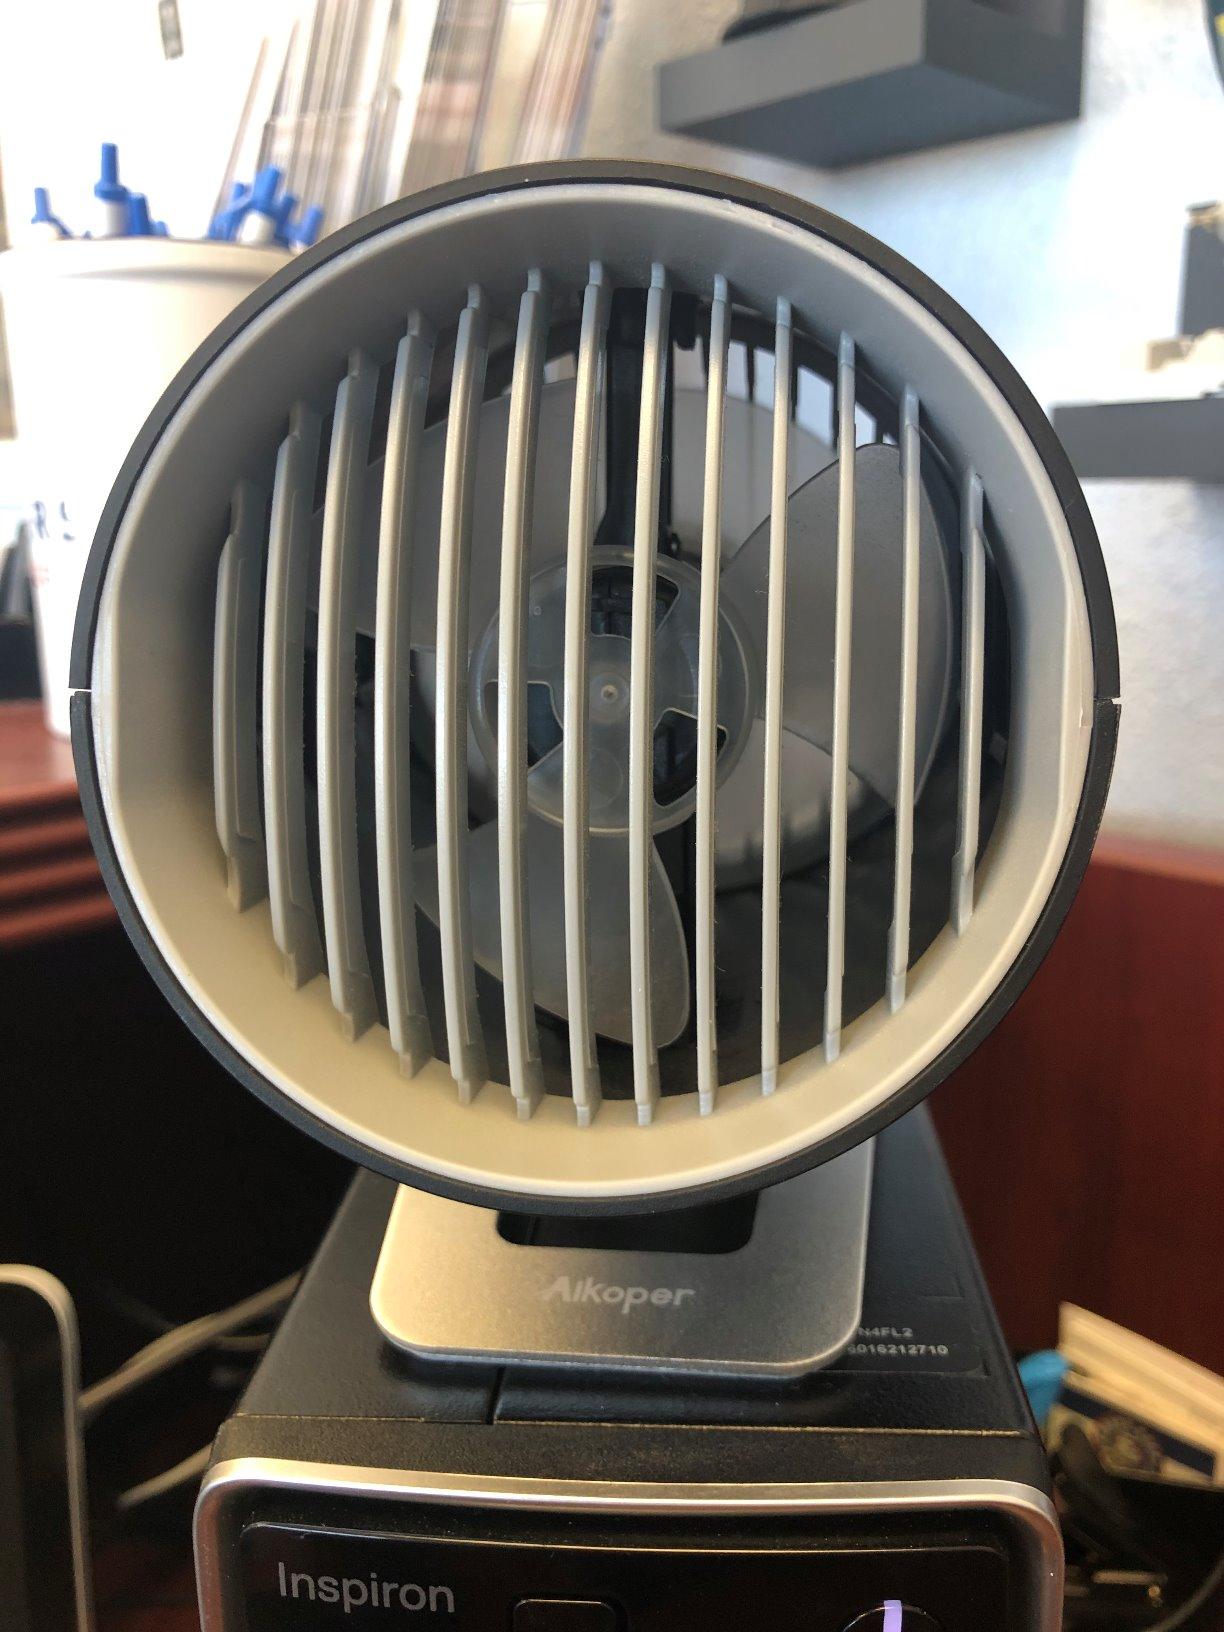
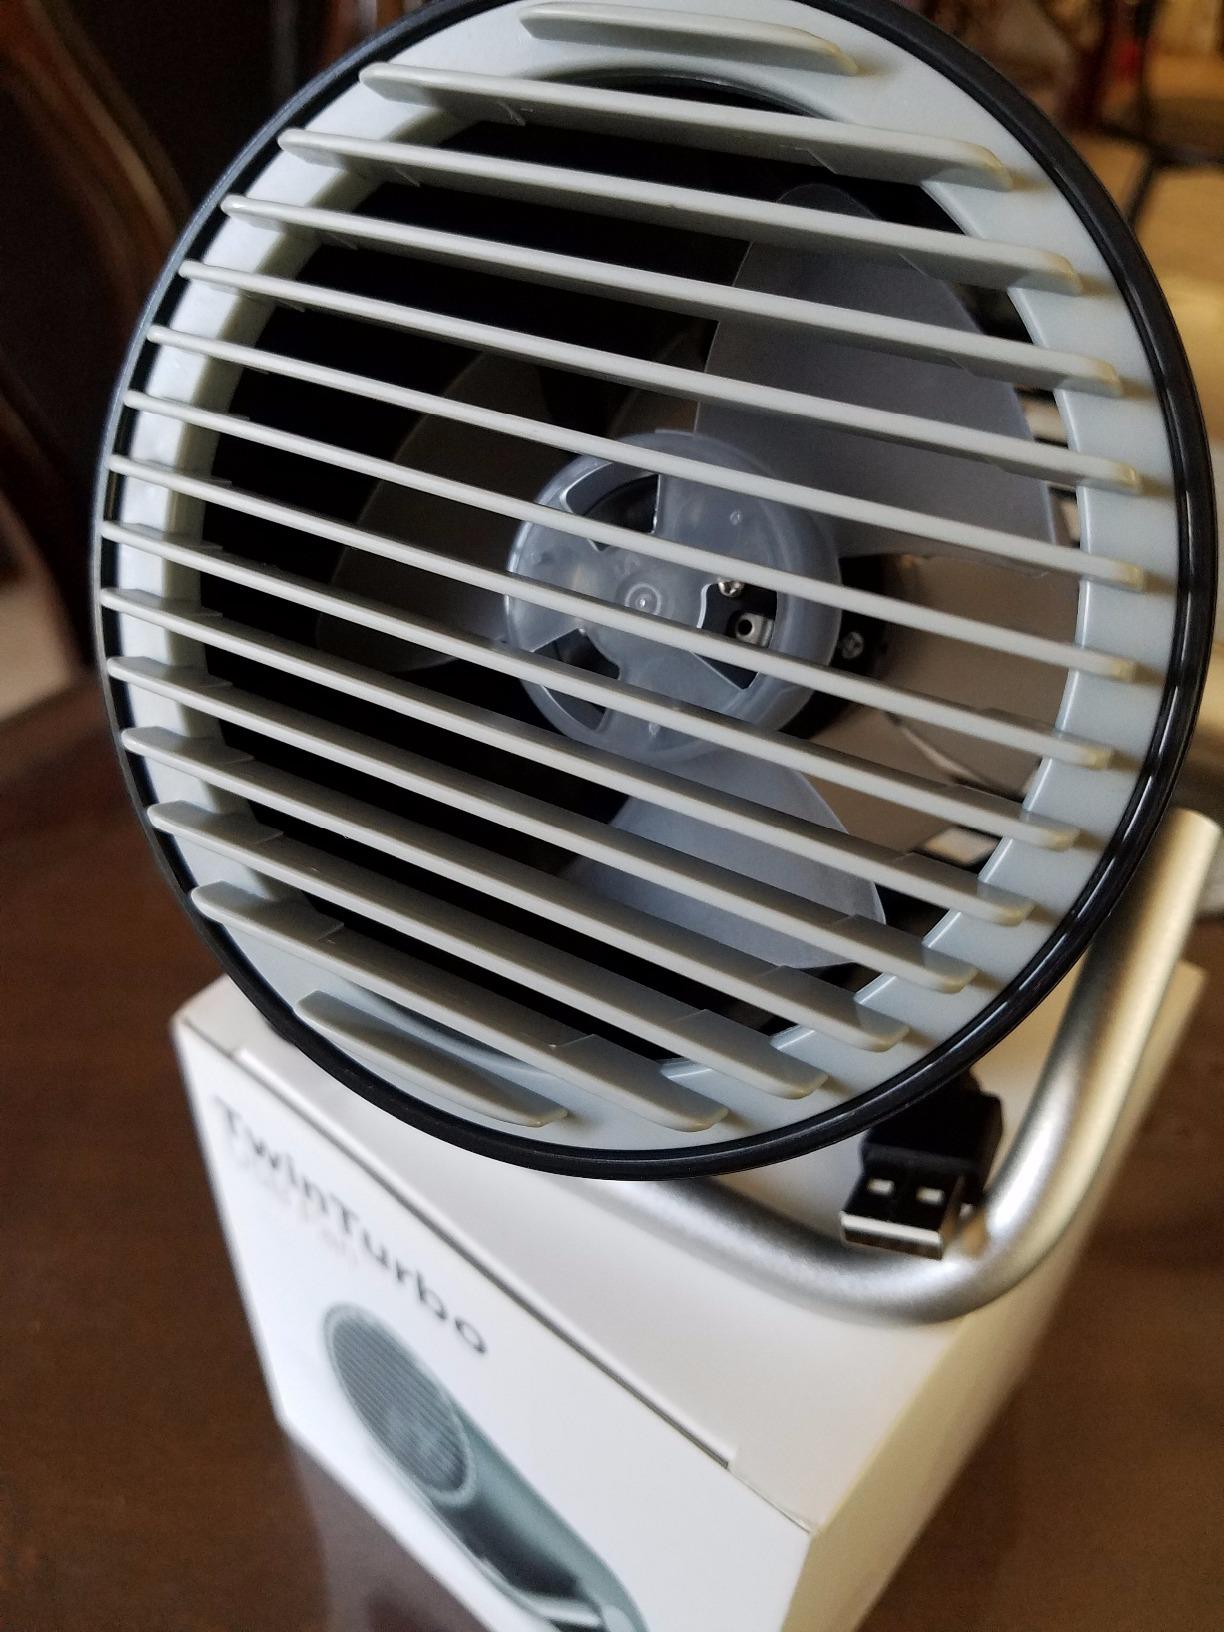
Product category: fan
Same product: no